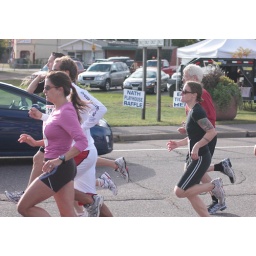
The girl in the pink got 1st and won the rump roast (this is near the start)